Train

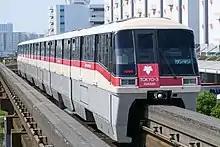
A Tokyo Monorail train

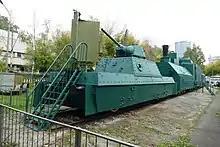
A preserved armored train

Train accidents sometimes occur, including derailments (when a train leaves the tracks) and train wrecks (collisions between trains). Accidents were more common in the early days of trains, when railway signal systems, centralized traffic control, and failsafe systems to prevent collisions were primitive or did not yet exist. To prevent accidents, systems such as automatic train stop are used; these are failsafe systems that apply the brakes on a train if it passes a red signal and enters an occupied block, or if any of the train's equipment malfunctions. More advanced safety systems, such as positive train control, can also automatically regulate train speed, preventing derailments from entering curves or switches too fast.